Peter Dunne

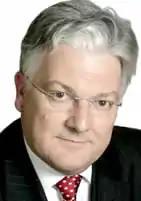
Peter Dunne

In the 1984 election, Dunne was the Labour Party's 30-year old candidate in Ohariu, held by the National Party's Hugh Templeton, who was the trade and industry minister and a former revenue minister. Bob Jones, leader of the New Zealand Party also contested the seat, creating a three-way competition that enabled a Labour victory. Ohariu at that time was a young electorate, with two-thirds of residents aged under 35. In his maiden statement, delivered on 23 August 1984, Dunne spoke about the economic policy of the previous government which had led to high unemployment that was felt particularly by young people. He said: "My generation has seen all the advantages that our parents fought to obtain for us whittled away, and we now see the next generation coming forward as one of the least privileged in our history. We are angry at the "do nothing" leadership that has allowed that to happen... Accordingly, it is little wonder that I find my spiritual home in the Labour Party as the embodiment of the commitment to positive change."